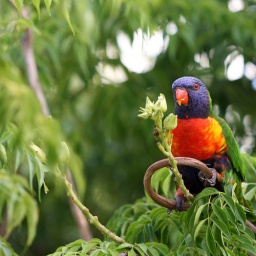
this beautiful bird was having a feast in the tree on the footpath this afternoon